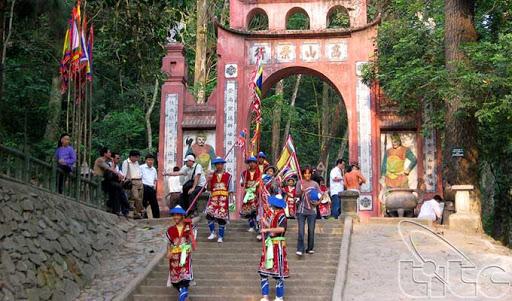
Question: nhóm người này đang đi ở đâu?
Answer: ở trên một lối đi dẫn vào một ngôi chùa cổ